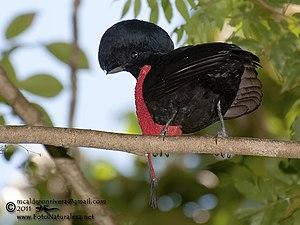
Cephalopterus est un genre d'oiseaux de la famille des Cotingidae.